Symbiosome

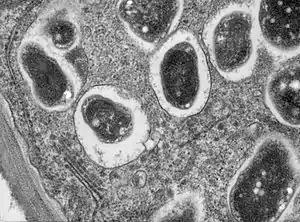
A section of a root nodule cell showing symbiosomes enclosing bacteroids.

A symbiosome is a specialised compartment in a host cell that houses an endosymbiont in a symbiotic relationship.